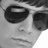
Emotion: neutral